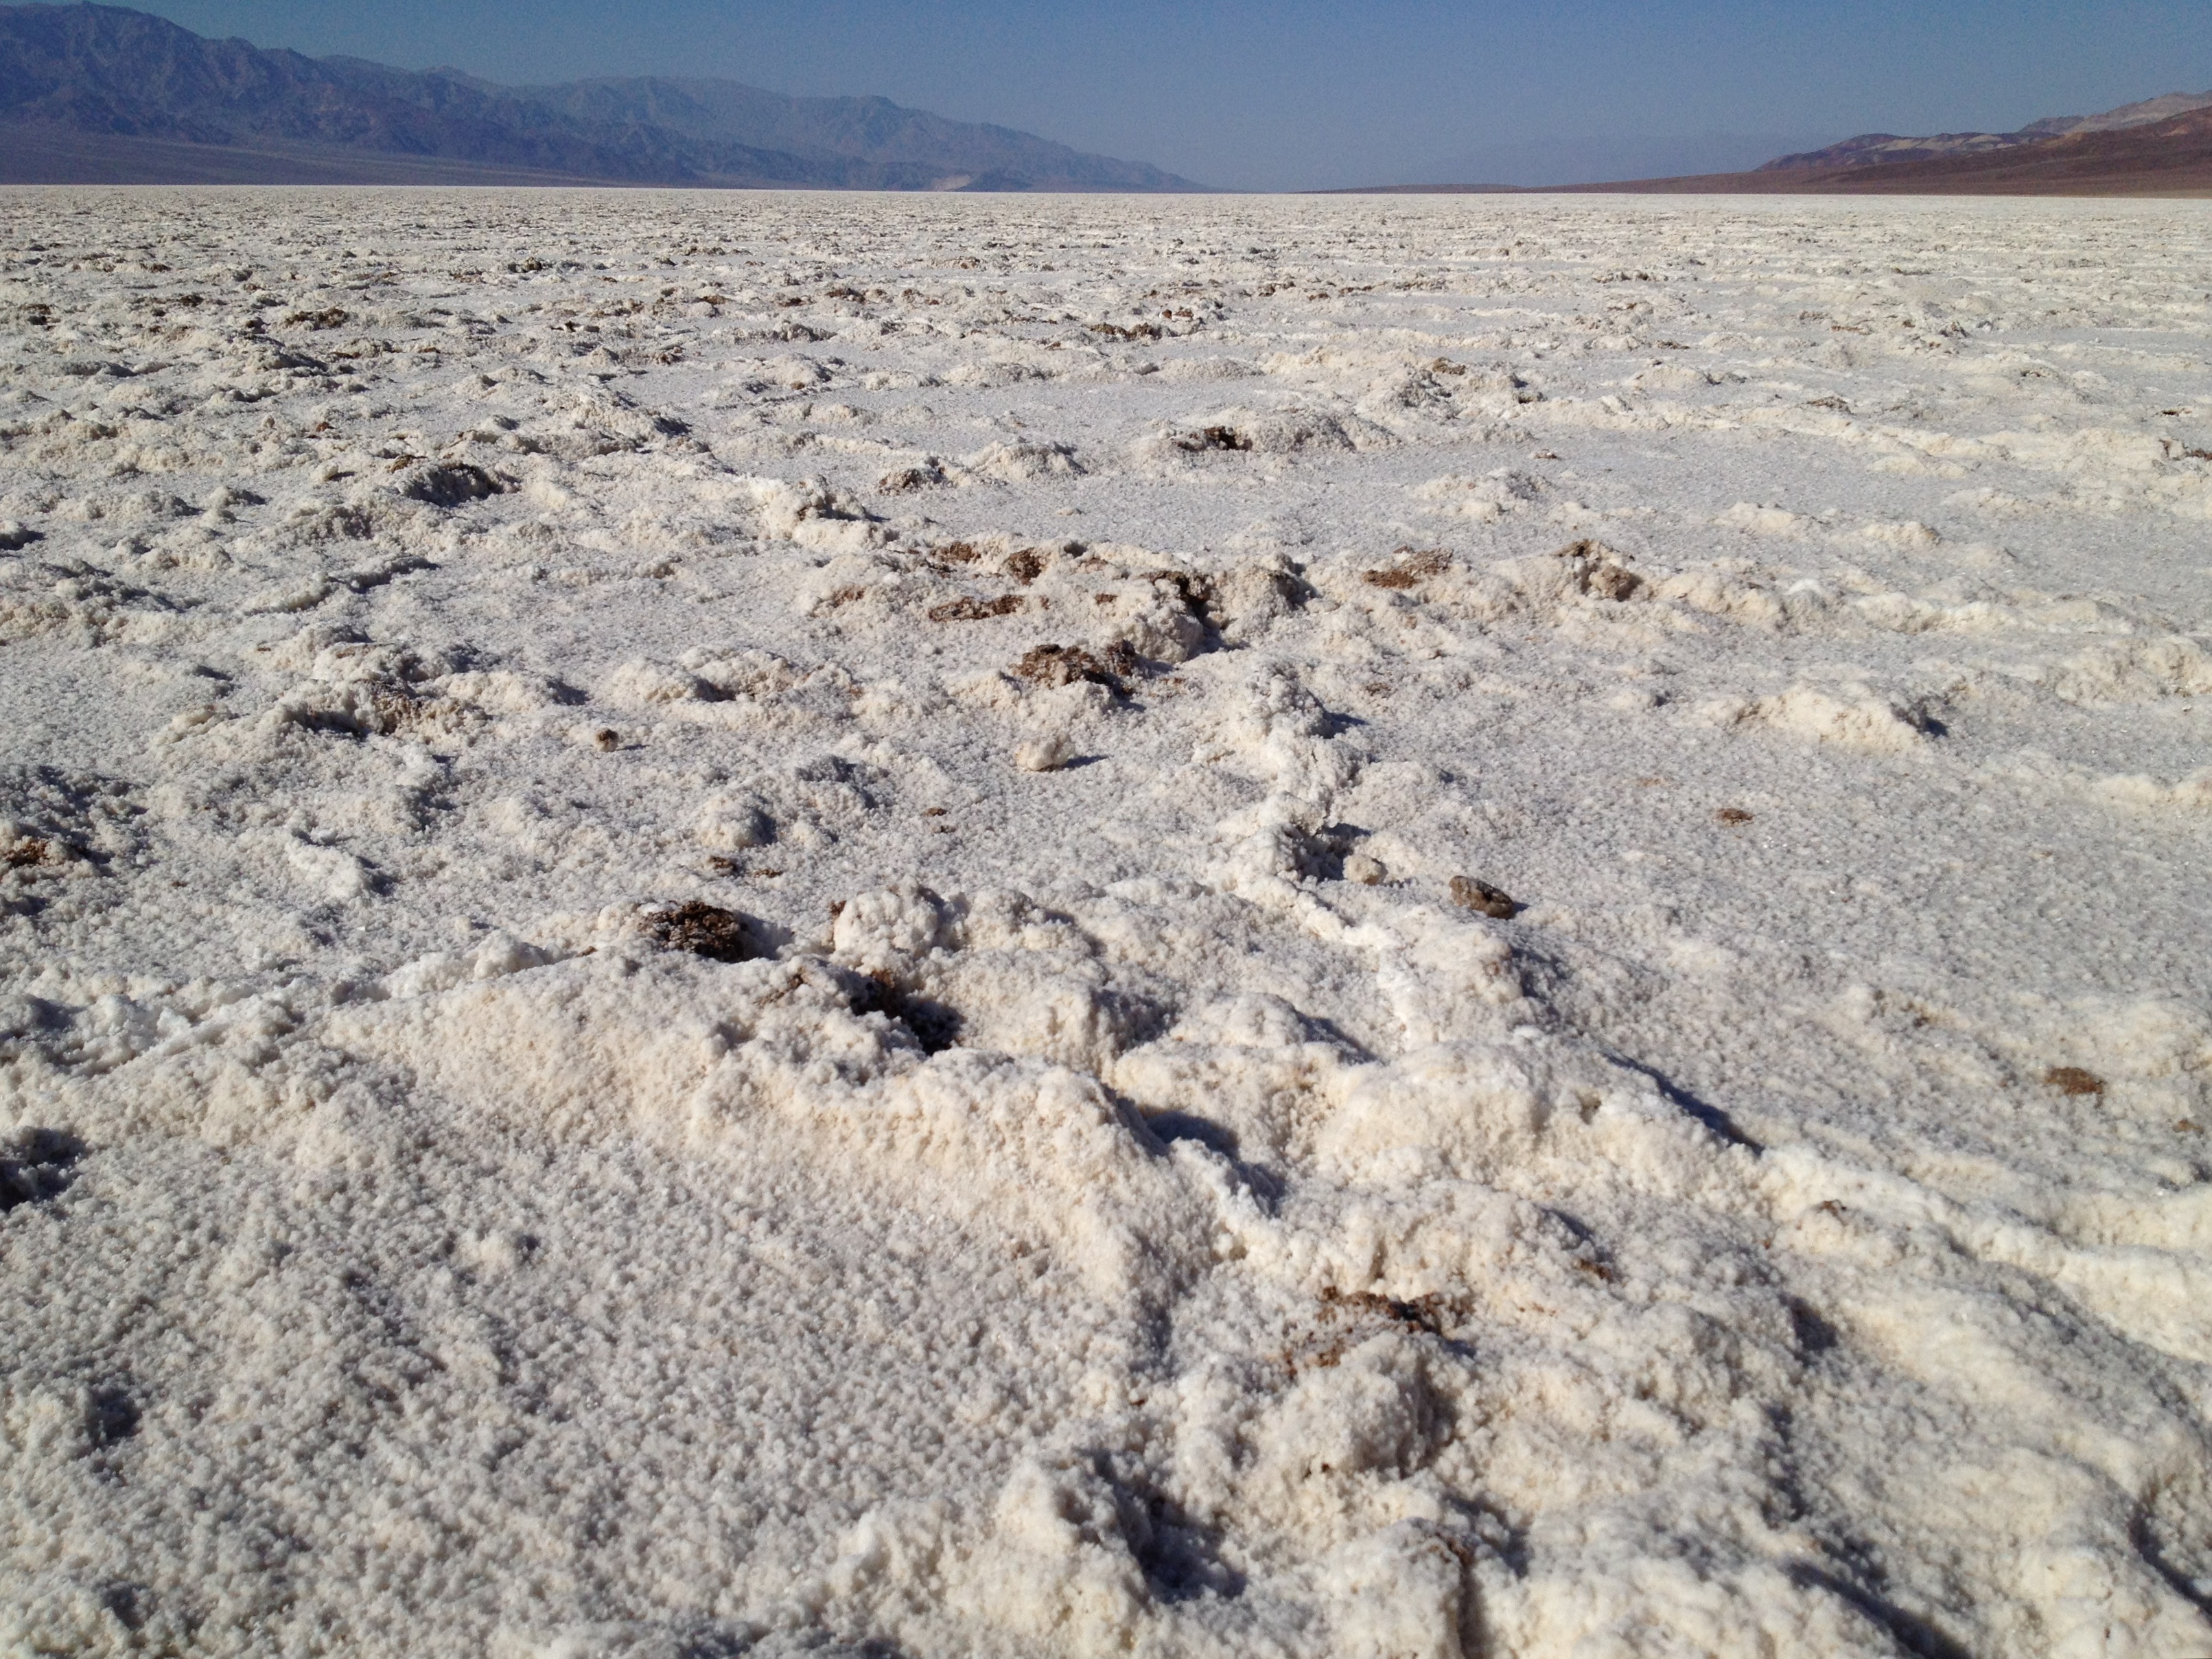
landscape, sea, sand, desert, lake, soil, geology, badlands, plateau, habitat, ecosystem, wadi, tundra, steppe, landform, mudflat, natural environment, geographical feature, aeolian landform